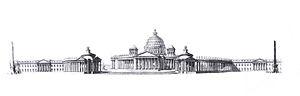
Vue du projet de cathédrale avec deux palais (concours clémentin de San Luca)
Marie-Joseph Peyre dit « Peyre l'ancien » est un architecte français.